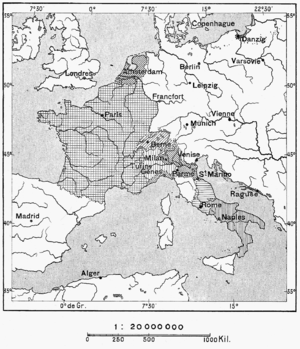
N° 435. Les républiques sœurs. La république Batave vécut de 1795 à 1806